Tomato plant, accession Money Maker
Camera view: tilt-top (135 deg); turntable rotation: 240 degrees
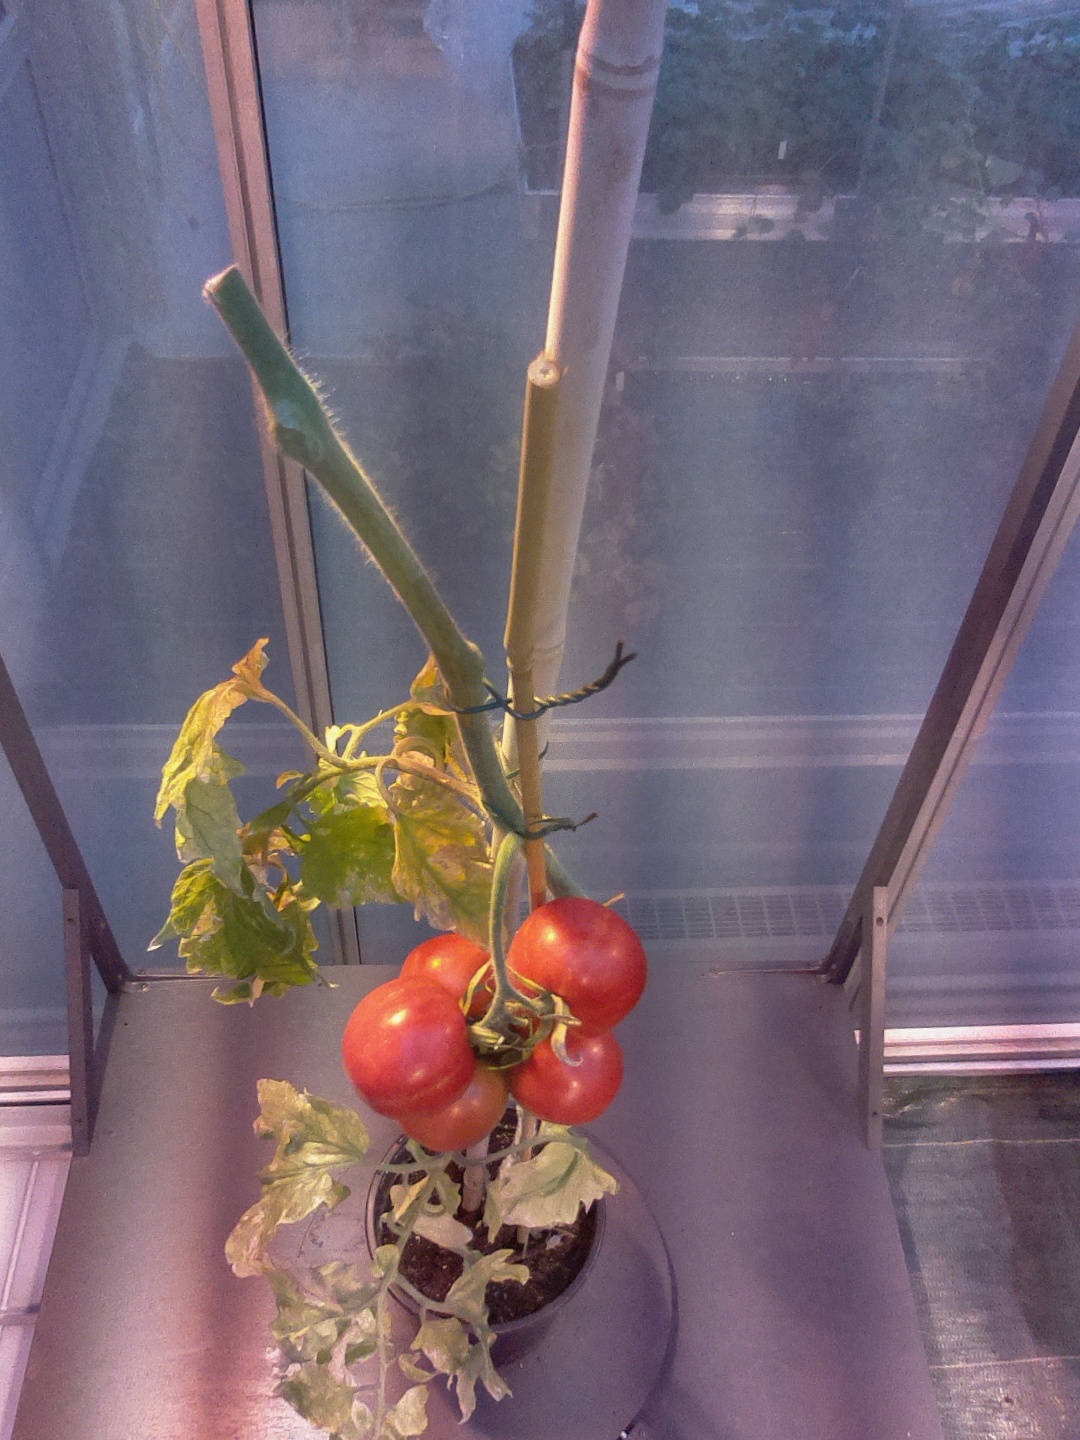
BBCH growth stage 89: 90%-100% of fruits show typical fully ripe color